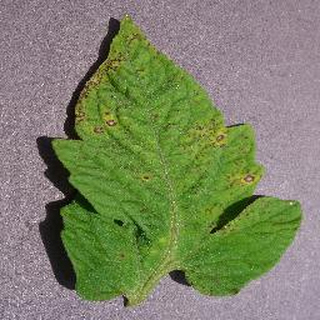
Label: tomato_septoria_leaf_spot